Tokyo Big Sight

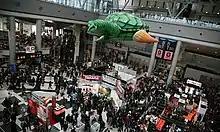
Photo

The West Exhibition Hall's layout consists of four internal halls surrounding a central two-tiered Atrium. Halls one and two occupy the first floor, and are each equipped with a single meeting room, two show offices and seven meeting rooms. If necessary, they can be merged with the glass-roofed atrium area to maximize all available exhibition space. Halls three and four are individually smaller than the first floor halls, as the rest of the space not taken up by the Atrium's upper area is largely the rooftop exhibition area.